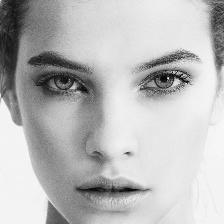
Label: faces